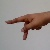
The image shows a hand gesture representing the letter 'P' in Indian Sign Language.